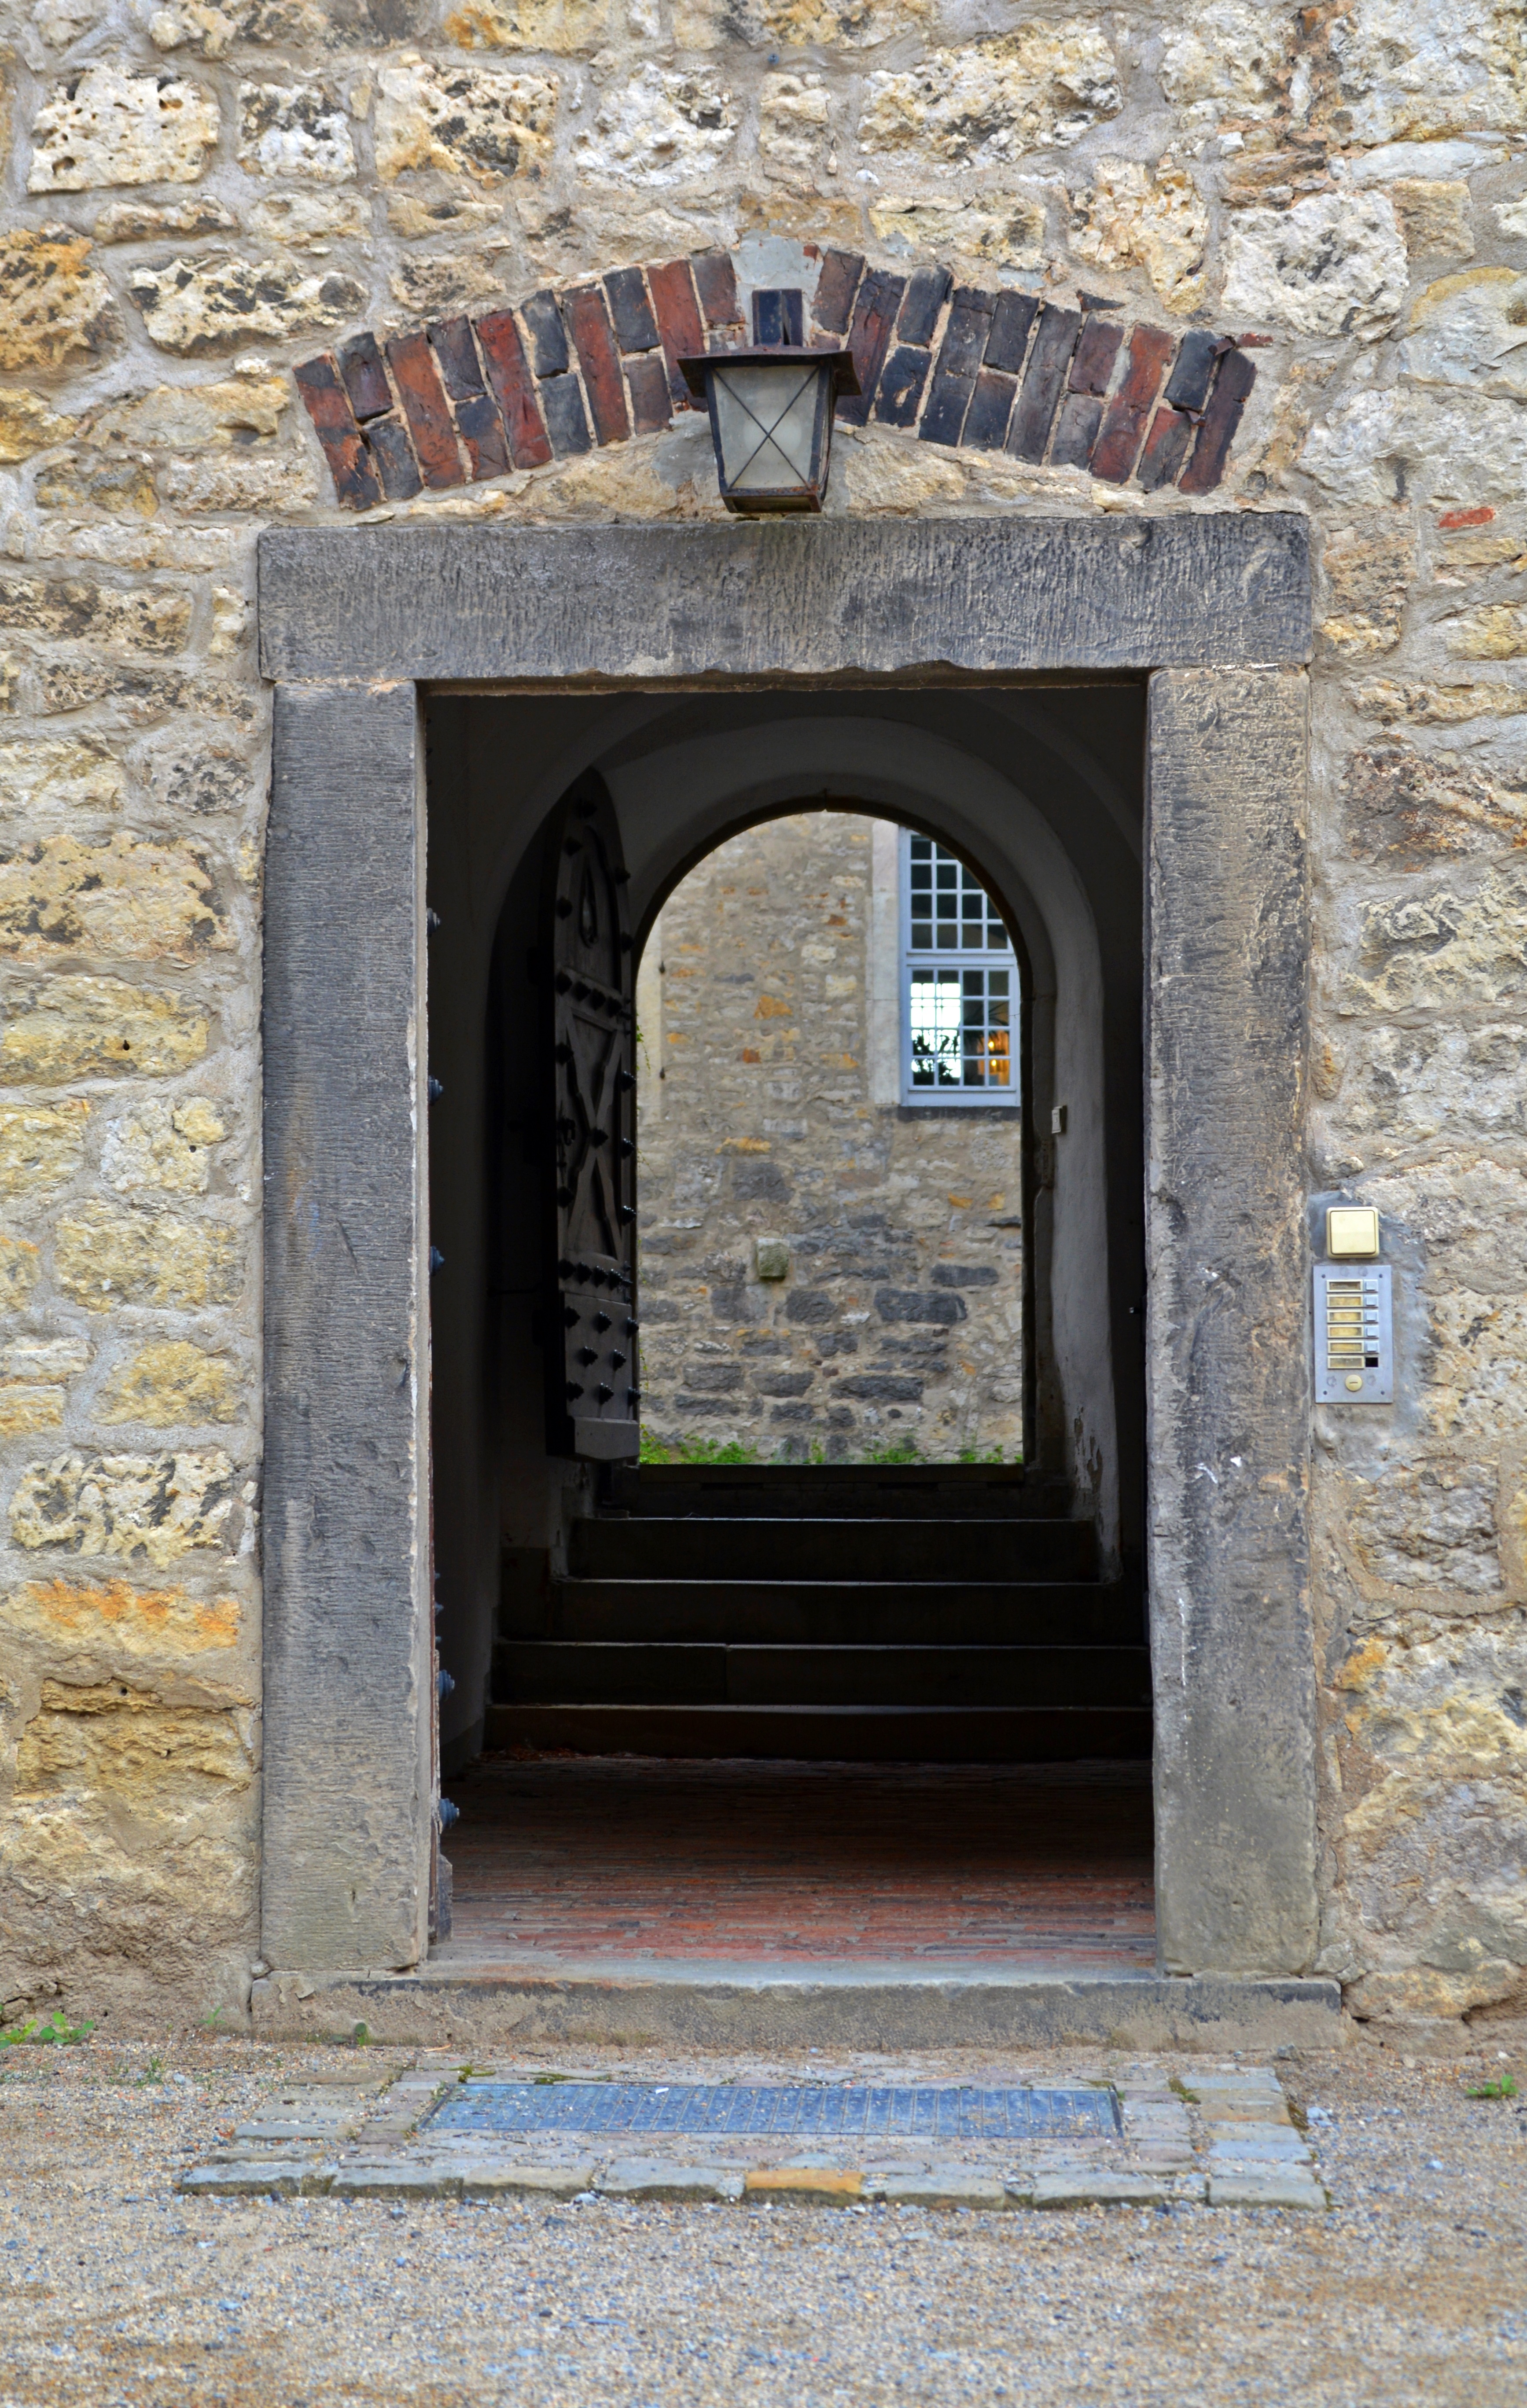
rock, architecture, house, window, old, home, arch, facade, chapel, gate, door, ruins, history, input, house entrance, old door, input range, ancient history